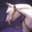
Label: horse